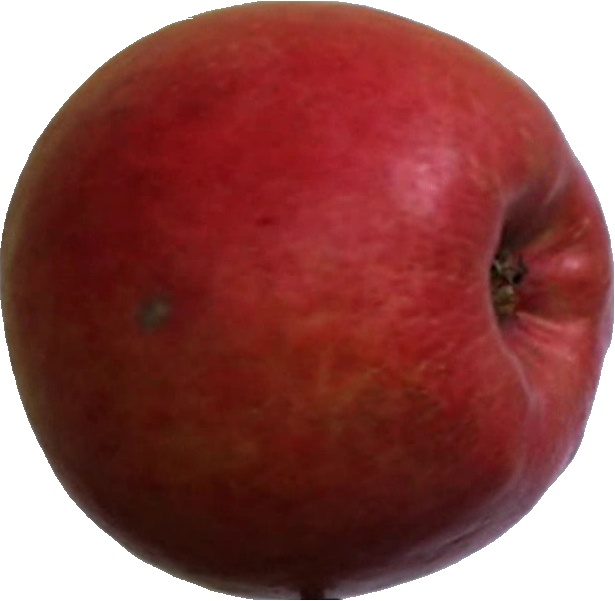
Label: apple_crimson_snow_1